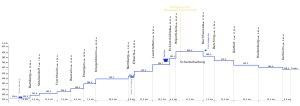
Le canal Rhin-Main-Danube est un canal à grand gabarit en Allemagne, inauguré le 25 septembre 1992, qui relie le Main, affluent du Rhin, au Danube. Il permet aux plus lourds des chalands, ceux de 1 350 tonnes, et aux convois poussés de 3 300 tonnes de traverser l'Europe de la mer du Nord à la mer Noire en trois semaines.